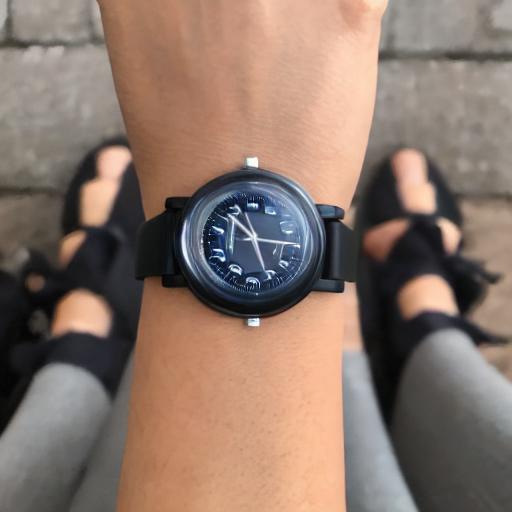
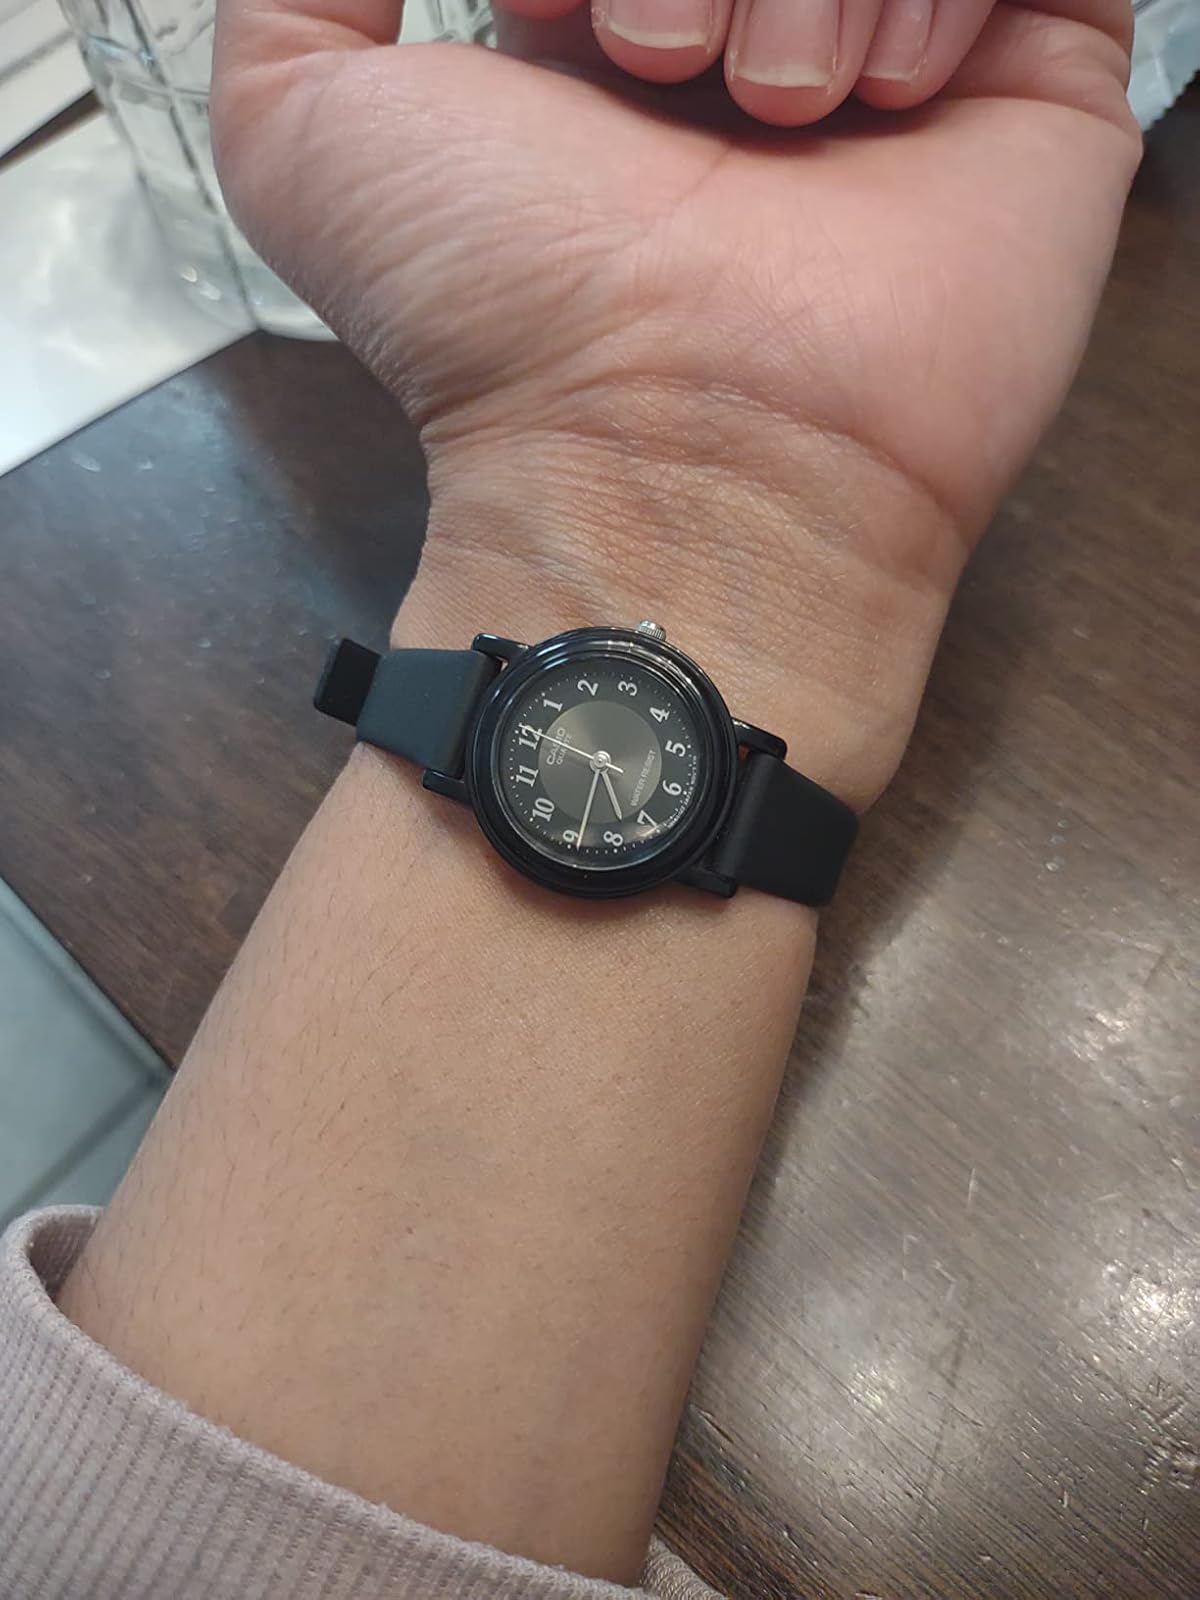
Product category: accessories_watch
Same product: no